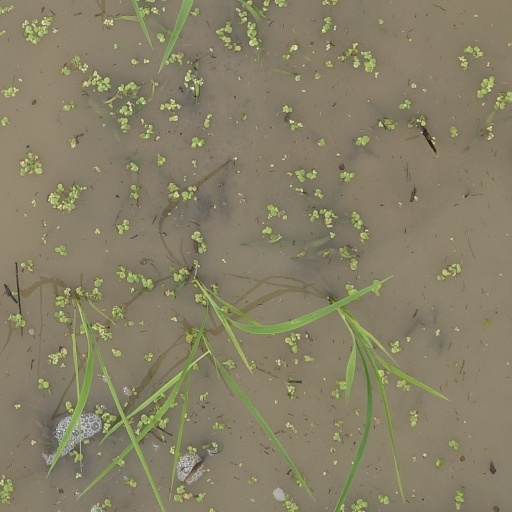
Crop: rice